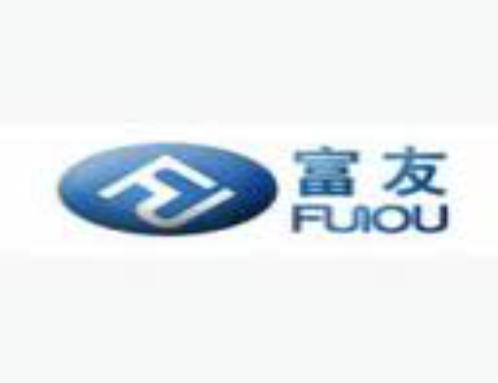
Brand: fuyou
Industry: Electronic